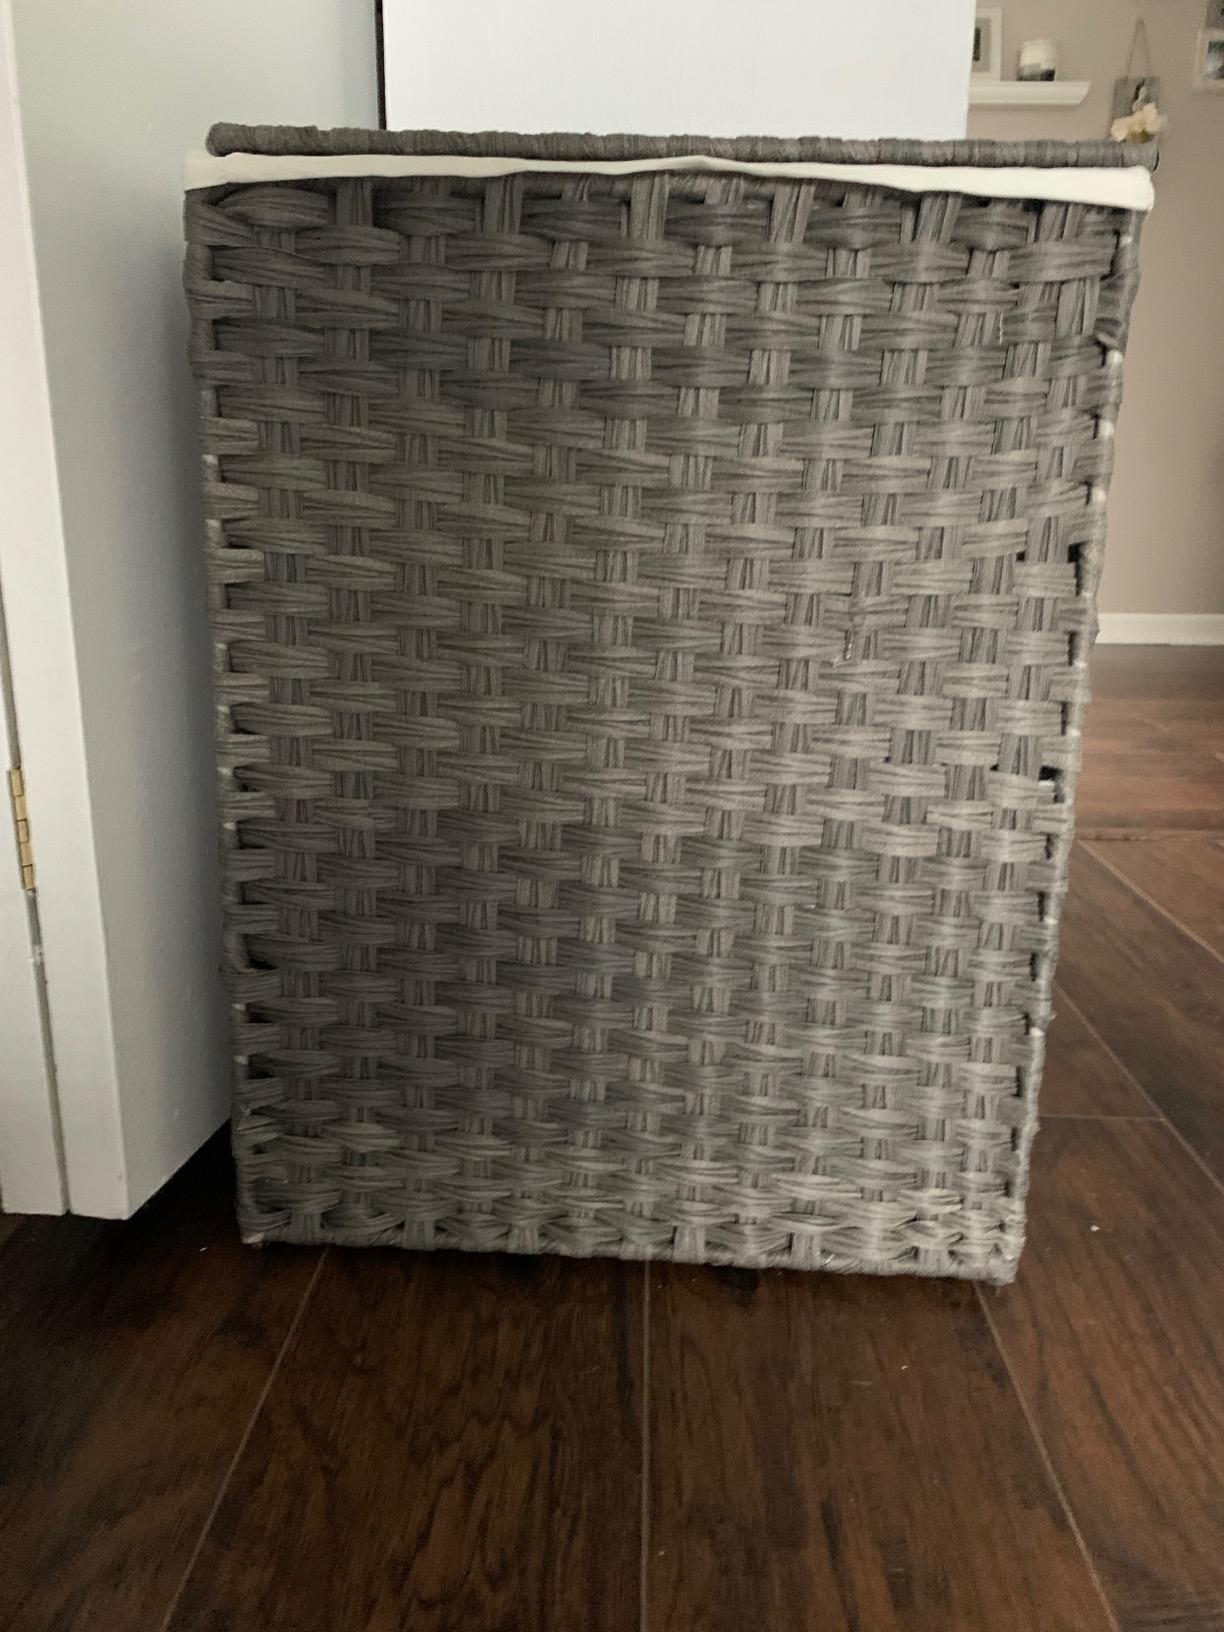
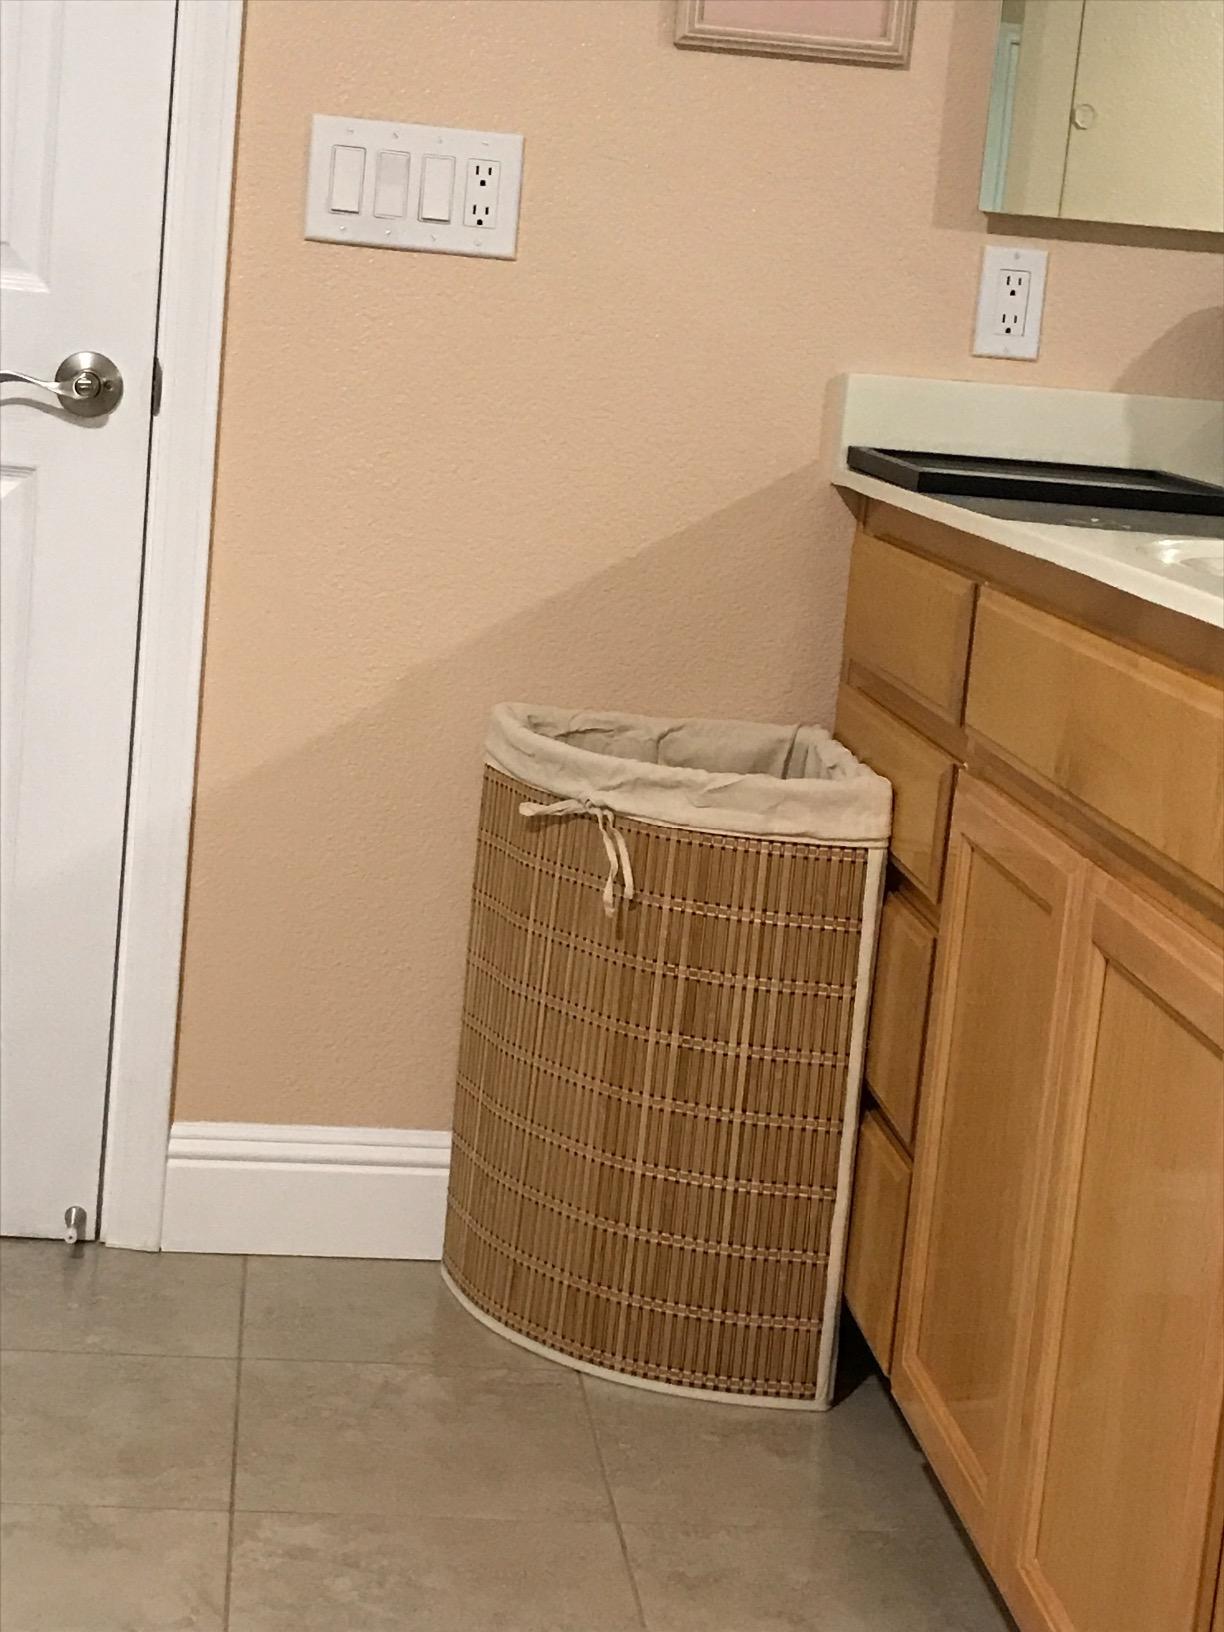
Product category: items_hamper
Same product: no